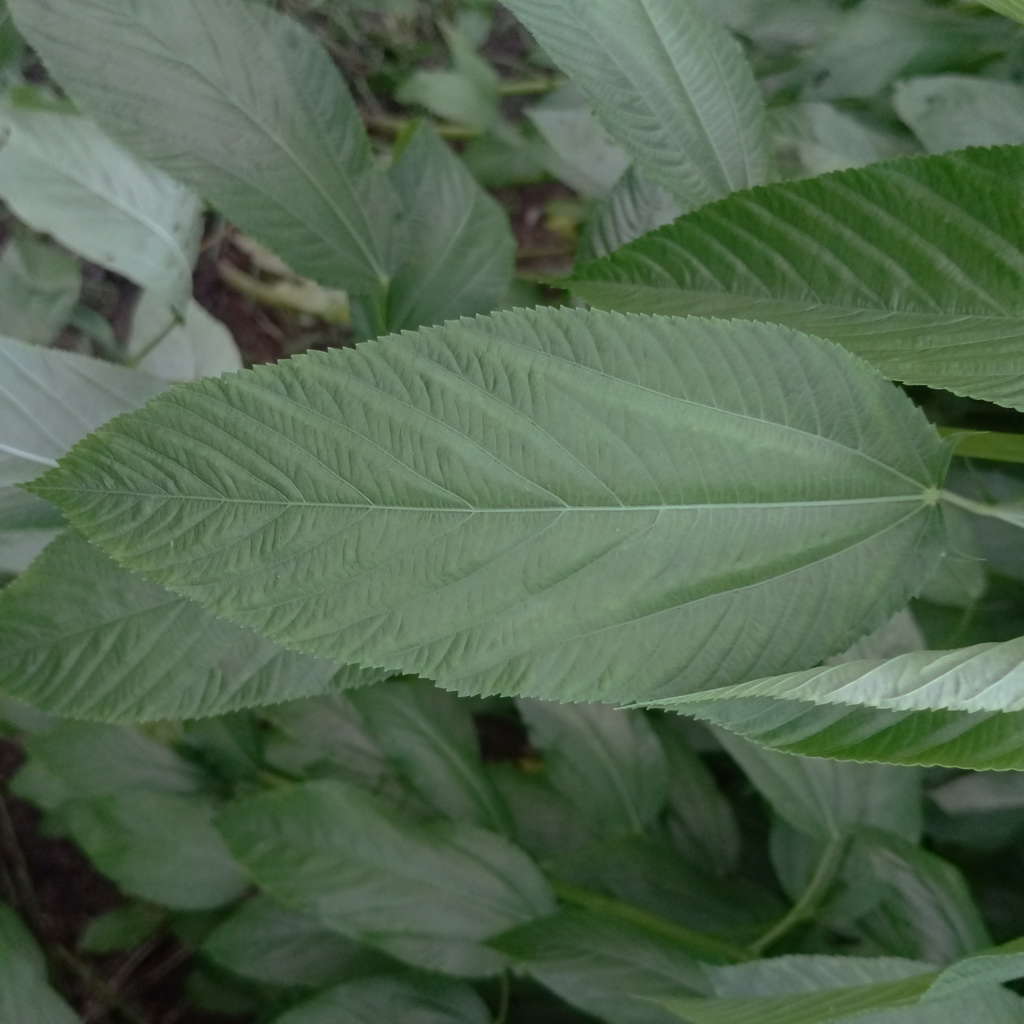
Label: Fresh